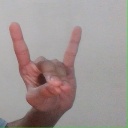
अक्षर: श